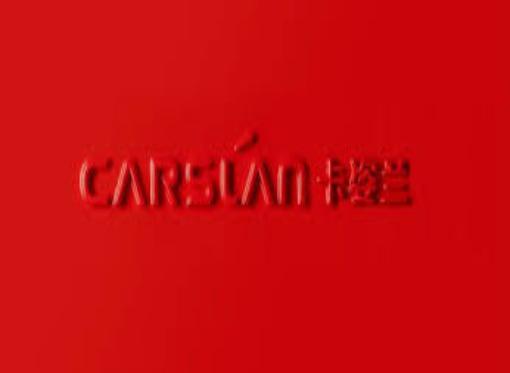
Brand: Carslan
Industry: Necessities